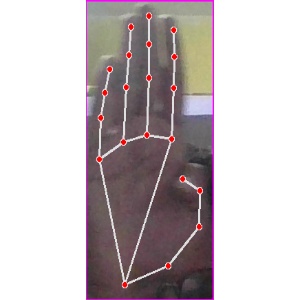
अक्षर: झ